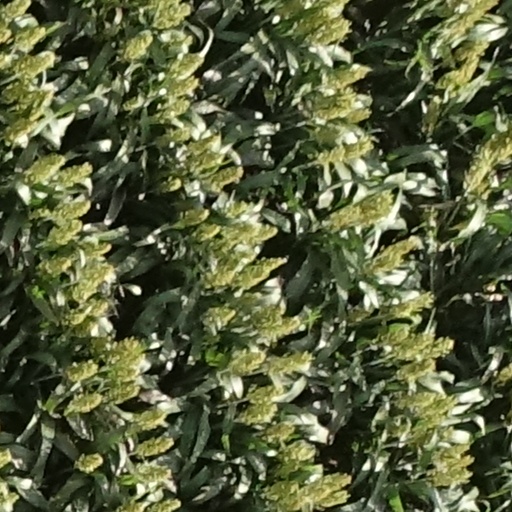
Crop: sorghum